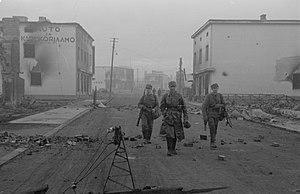
'La guerre de Laponie est un conflit qui s'est déroulé entre septembre 1944 et avril 1945, à la fin de la Seconde Guerre mondiale, opposant la Finlande et l'Allemagne pour le contrôle des mines de nickel, de la région de Petsamo. Pour les Finlandais, il s'agit d'un conflit distinct, similaire à la guerre de Continuation. Du point de vue allemand, la retraite, à travers la Laponie, faisait partie de la Seconde Guerre mondiale dans le cadre de leurs deux campagnes d'évacuation du nord de la Finlande et du nord de la Norvège : l'opération Birke et l'opération Nordlicht. L'armée finlandaise devait démobiliser ses forces tout en luttant pour forcer l'armée allemande à quitter la Finlande. Les forces allemandes se retirent en Norvège et la Finlande parvient à s'acquitter des obligations qui lui incombaient en vertu de l'armistice de Moscou, bien qu'elle fût officiellement en guerre avec l'Union soviétique, le Royaume-Uni et les dominions britanniques jusqu'à ce que la fin officielle de la guerre de continuation fût ratifiée par le Traité de paix de Paris, en 1947.